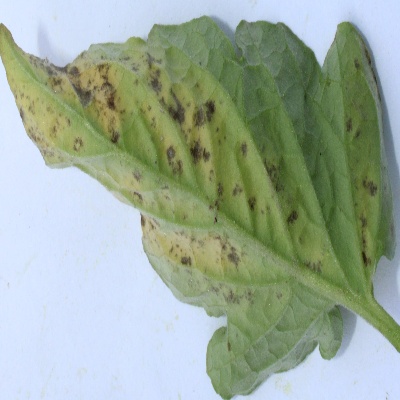
Crop: Tomato
Condition: leaf curl